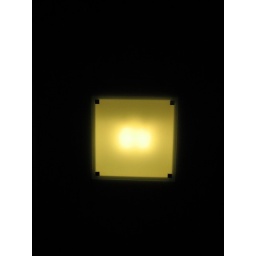
This lamp was in the wall to the bathroom